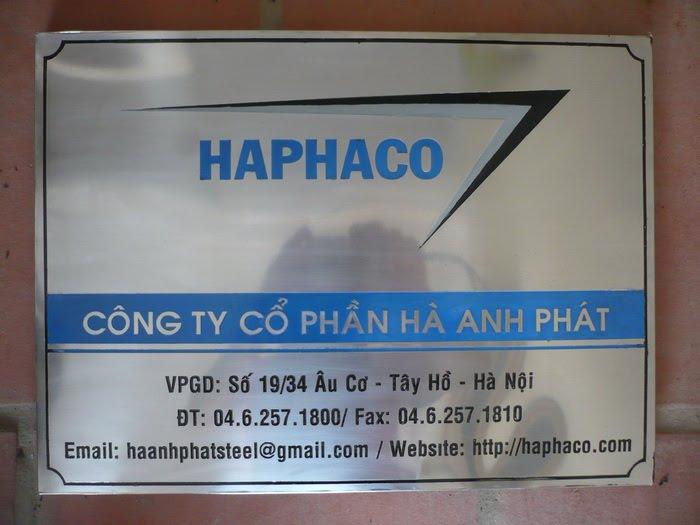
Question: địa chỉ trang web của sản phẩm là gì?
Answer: http: / / haphaco. com